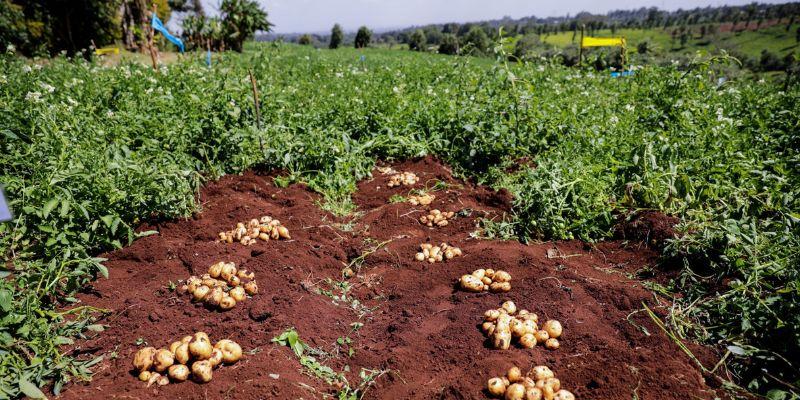
Eneo kubwa la shamba lililopandwa zao la biashara aina ya viazi mbatata, kukiwa na eneo dogo ambalo zao hilo limeshakwisha kuvunwa tayari, huku eneo lingine likisubiri kuvunwa, tayari kusafirishwa kwenda sokoni kwa ajili ya kuuzwa .